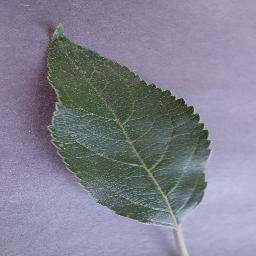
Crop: apple
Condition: healthy